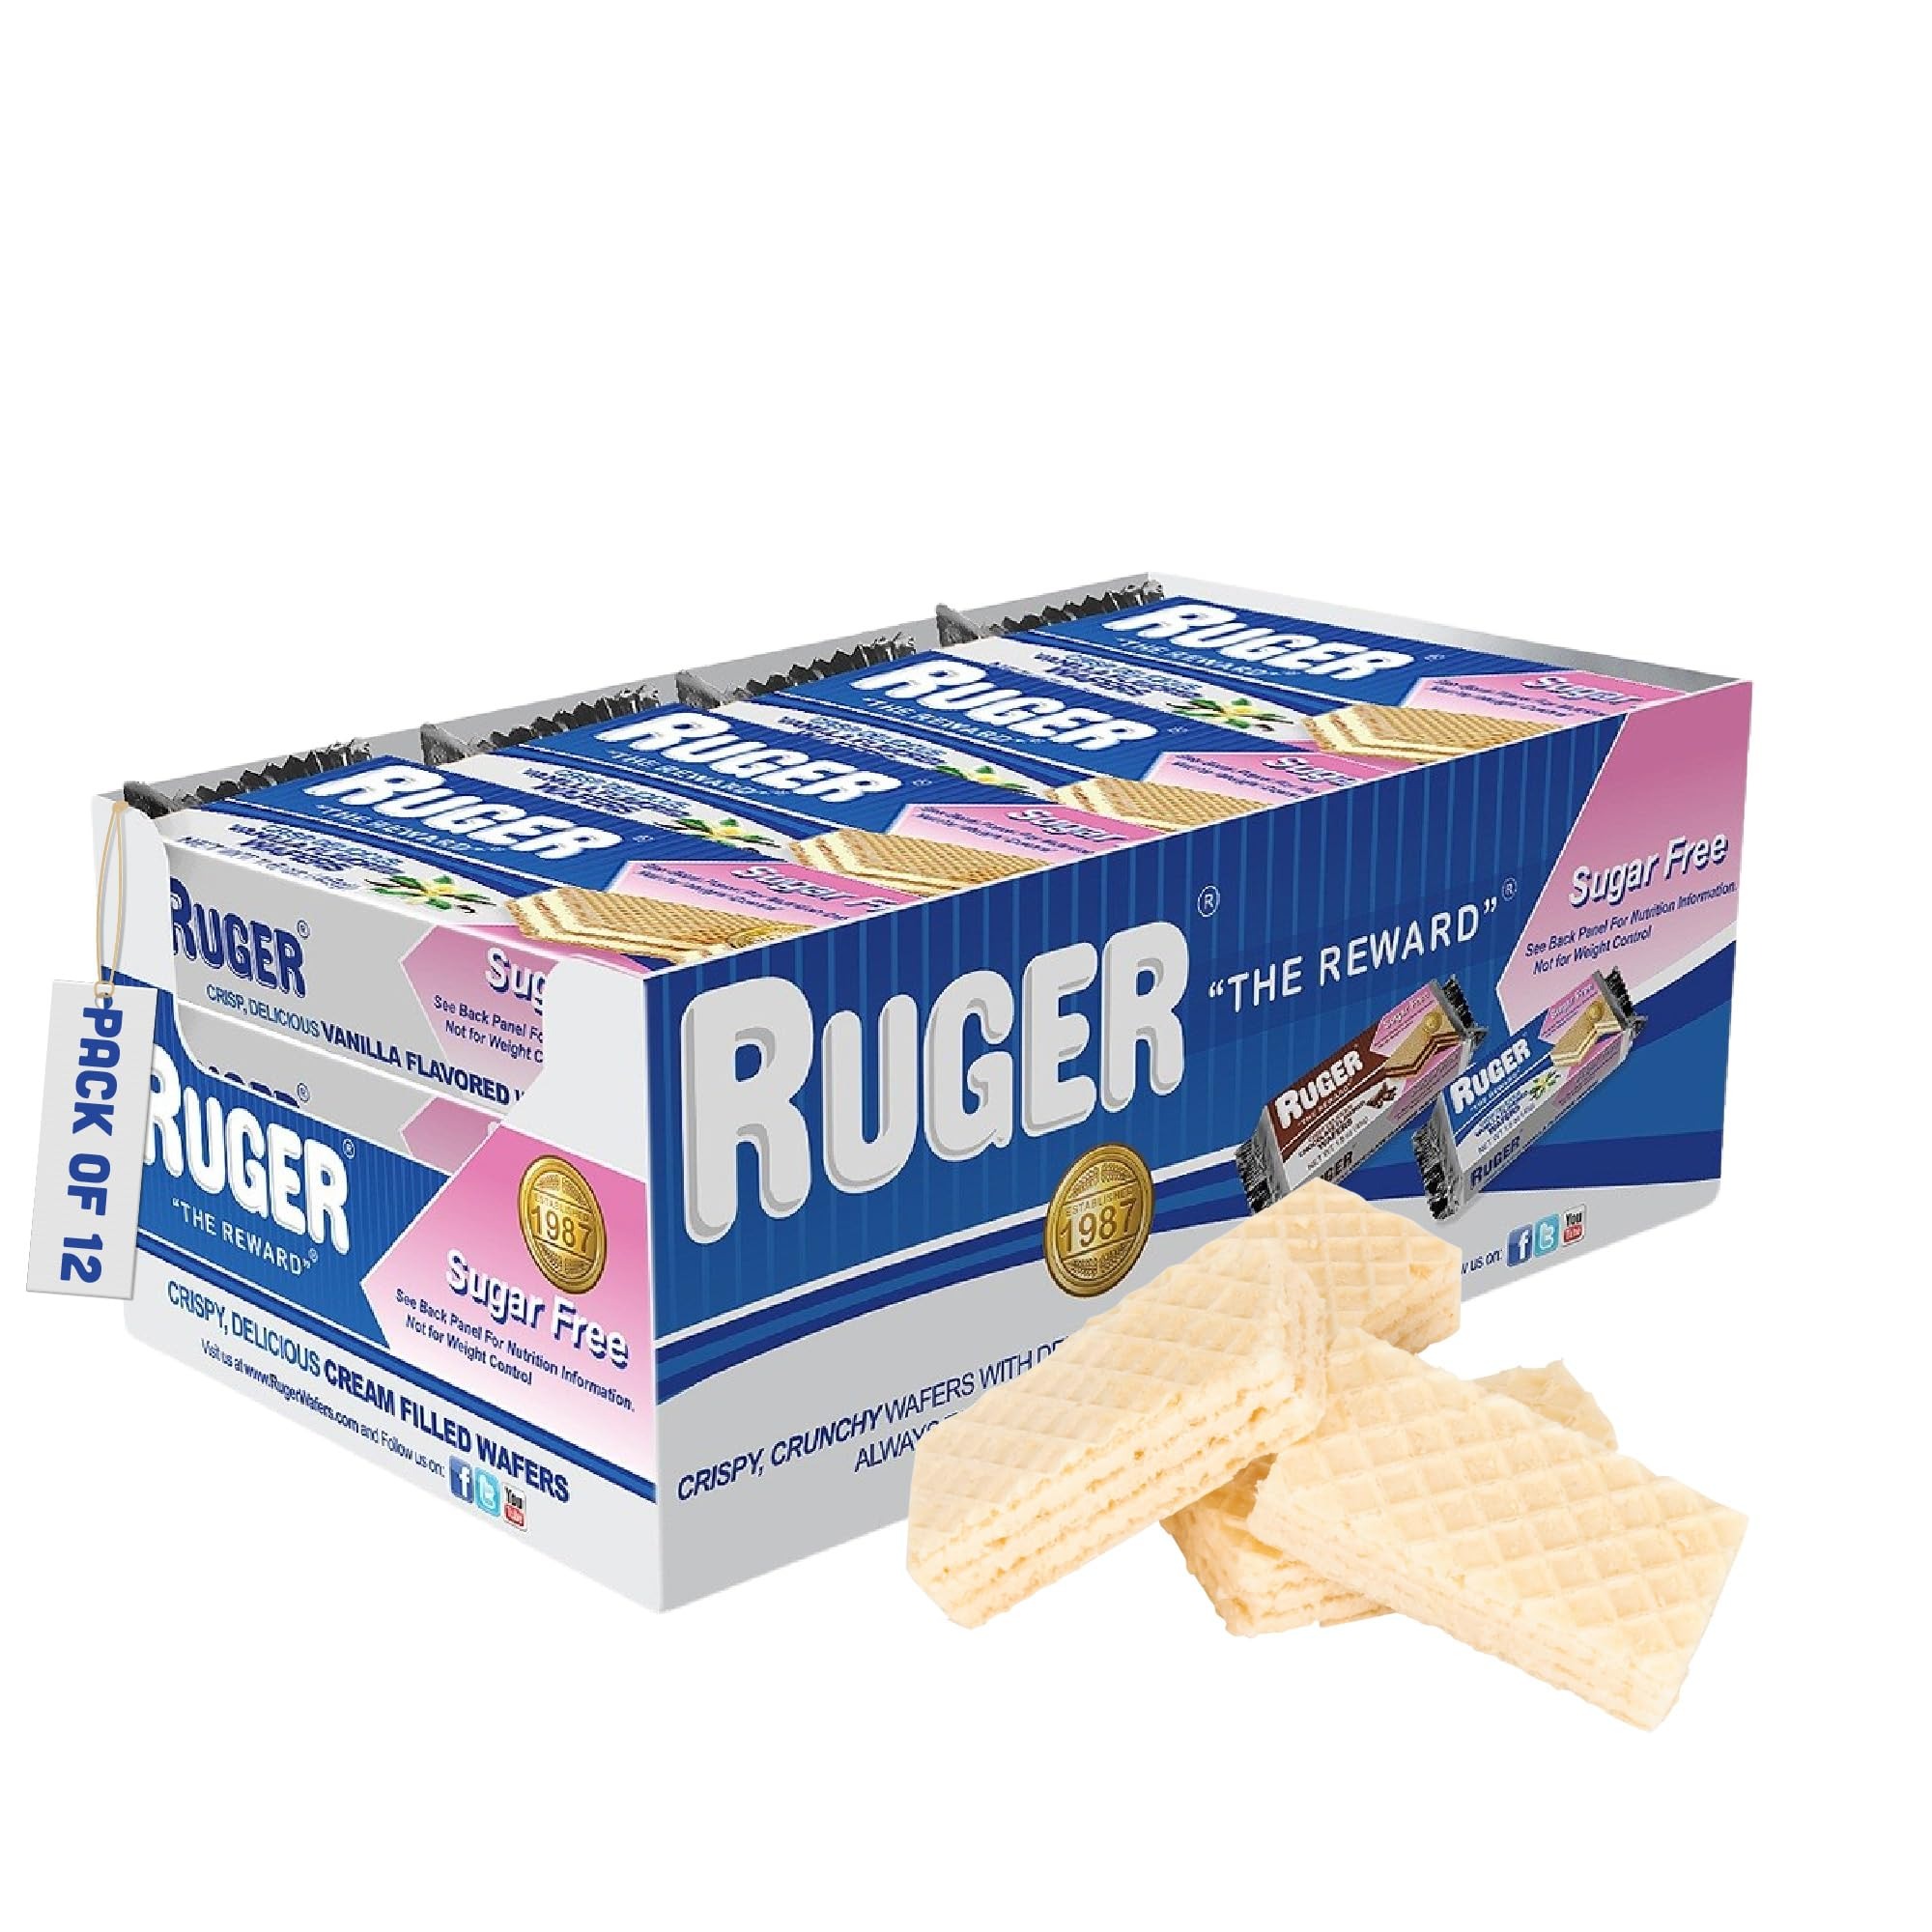
Item Name: RUGER Sugar-Free Vanilla Wafers 1.6 Ounce (Pack of 12) - Delightfully Crisp & Creamy Treats - Natural Ingredients, Non-GMO, Vegan, No Artificial Colors/Flavors - Ideal for Desserts & Everyday Snacking
Bullet Point 1: EXQUISITE SUGAR-FREE VANILLA FLAVOR: Indulge in the creamy and delightful taste of our sugar-free vanilla wafers, offering a sweet vanilla experience without added sugar. Perfect for satisfying your sweet cravings guilt-free.
Bullet Point 2: CRISP AND CREAMY TEXTURE: Enjoy the perfect balance of crisp wafer and smooth vanilla filling in every bite. These wafers deliver a satisfying crunch paired with the rich vanilla taste.
Bullet Point 3: MADE WITH NATURAL INGREDIENTS: Crafted with high-quality, non-GMO ingredients, our wafers are free from artificial colors and flavors. They are also vegan, making them a wholesome and ethical choice for any snack time.
Bullet Point 4: LOW CALORIE, GUILT-FREE TREAT: Each 1.6-ounce package contains only 200 calories, allowing you to enjoy a delicious treat without the extra calories. Perfect for those who are mindful of their calorie intake.
Bullet Point 5: VERSATILE AND CONVENIENT: Ideal for various occasions like weddings, anniversaries, birthdays, or just everyday snacking. These sugar-free vanilla wafers are versatile and convenient, making them a perfect addition to your pantry.
Value: 19.2
Unit: Ounce

Price: 27.29